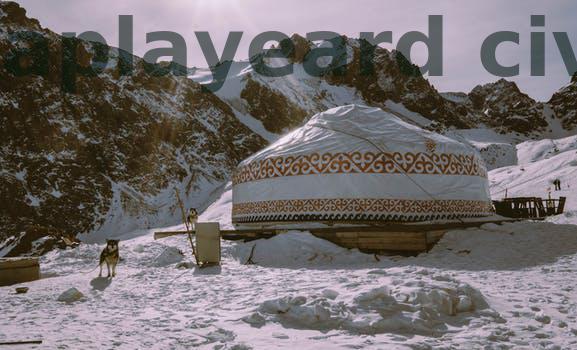
Label: Watermark